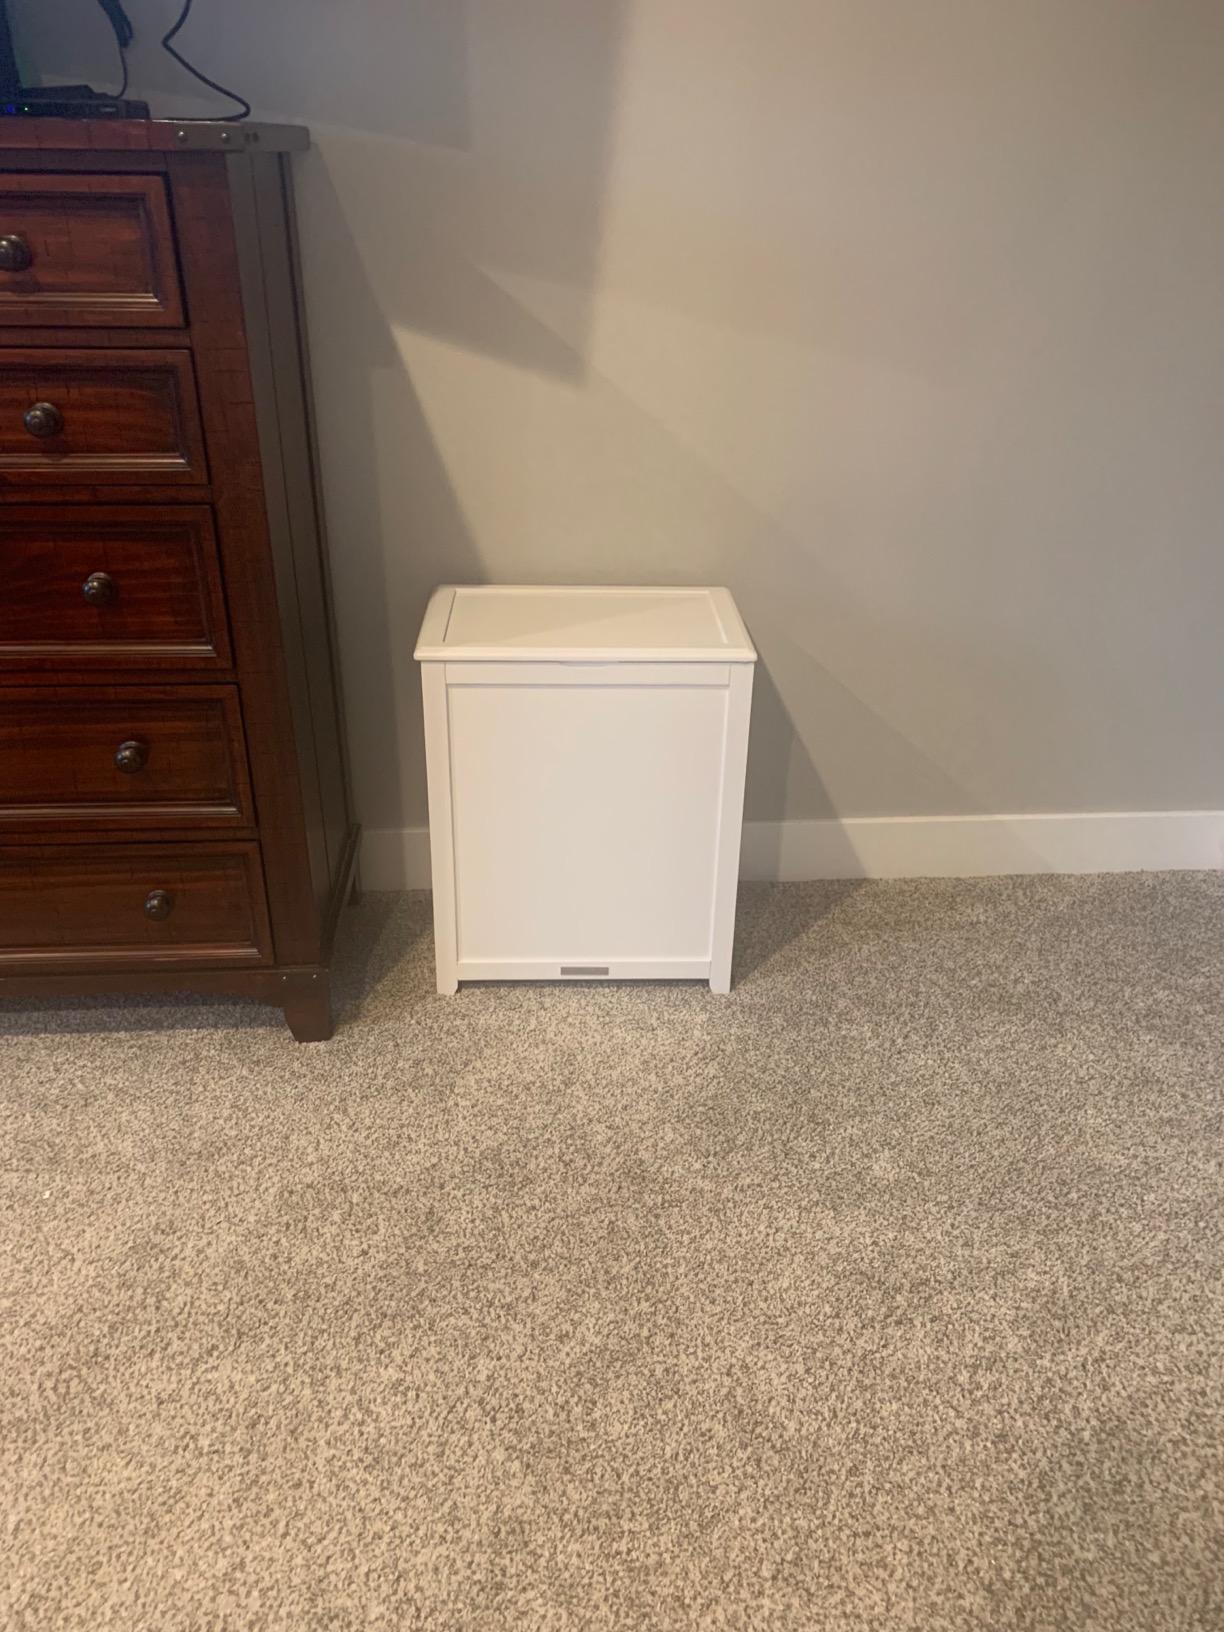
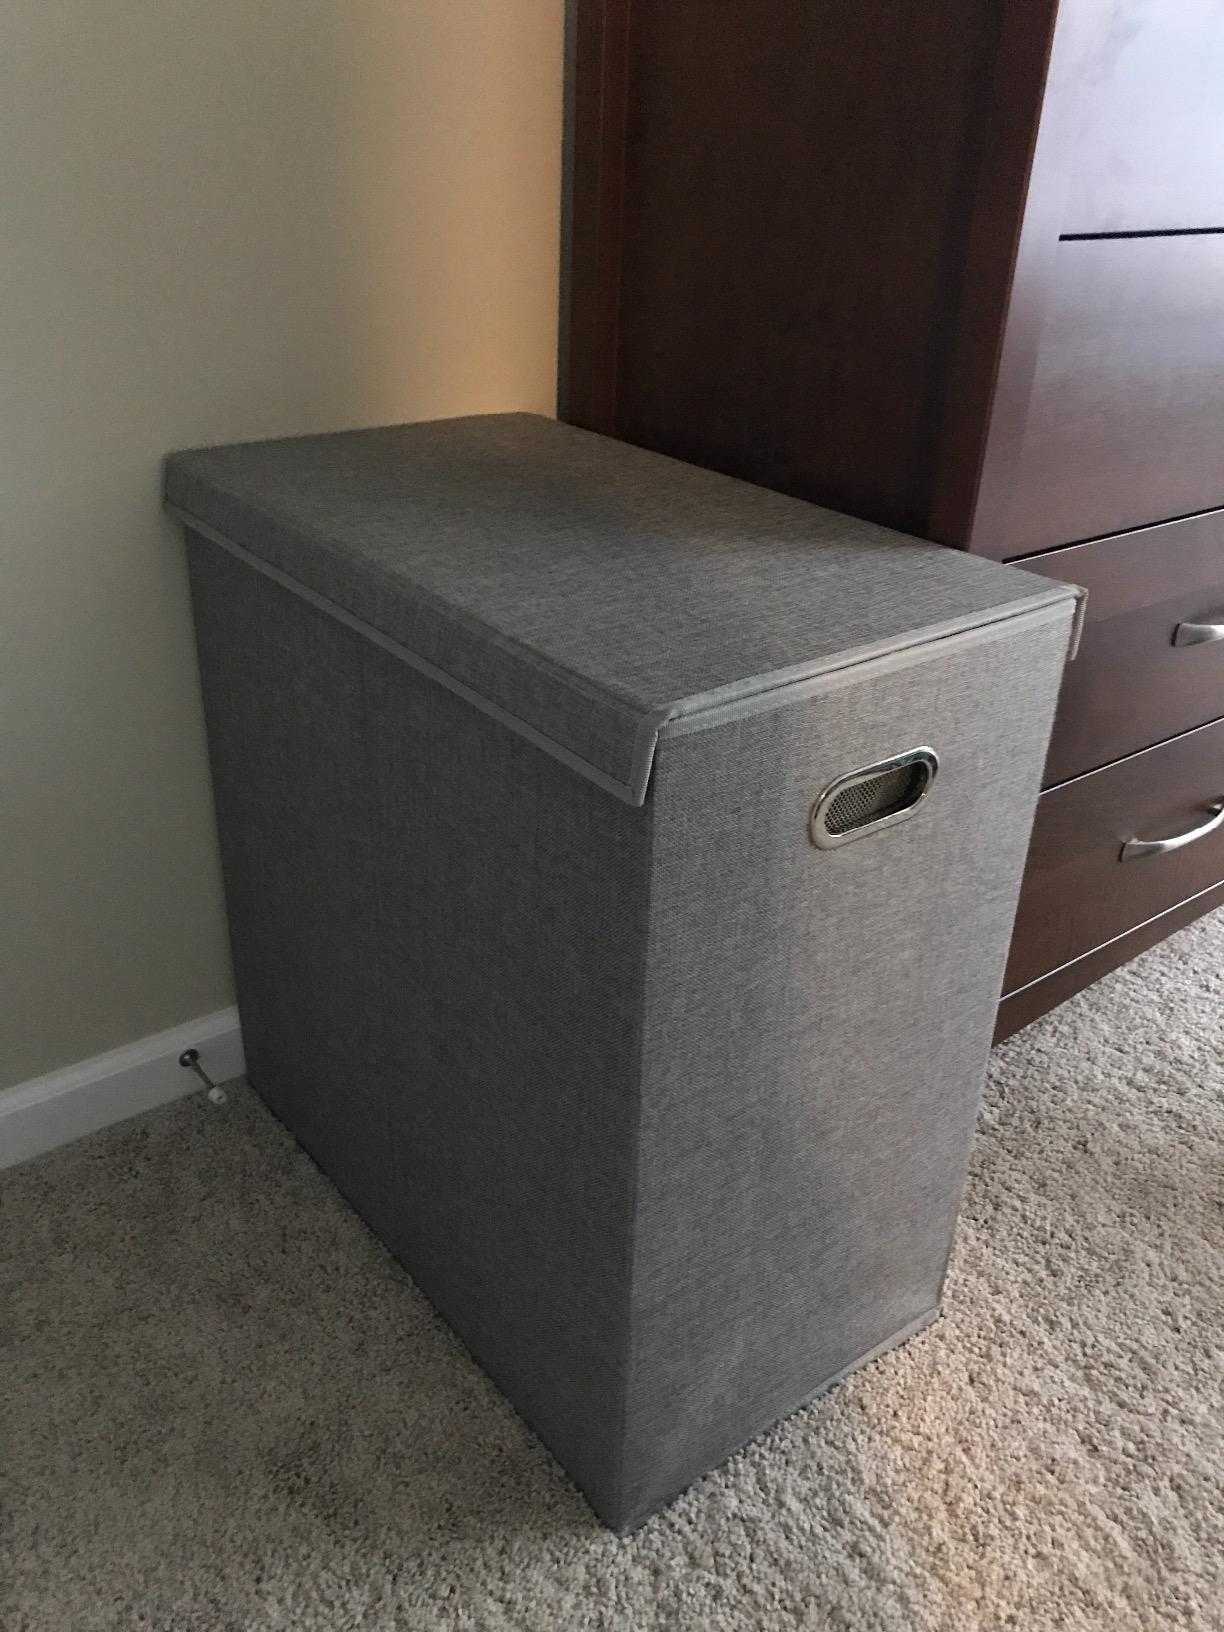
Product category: items_hamper
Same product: no